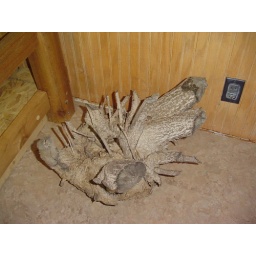
Sample of trees cut by beavers to make dams on the river at the Ray Roberts Lake State Park museum